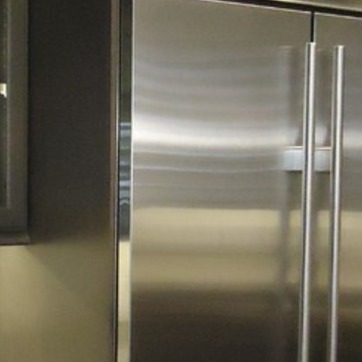
Material: metal